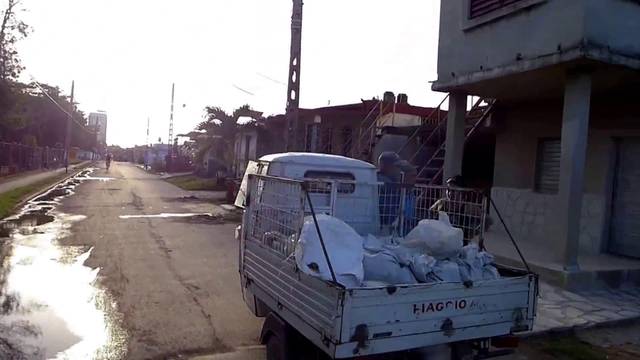
Region: Cuba
Coordinates: 21.395, -77.904